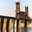
Label: bridge